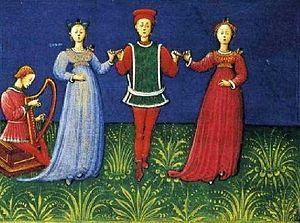
Guglielmo Ebreo da Pesaro, en français Guillaume le Juif, né à Pesaro vers 1420 et mort à Florence le 21 avril 1484, est un maître à danser, chorégraphe et théoricien de la danse de la Renaissance italienne, élève et disciple de Domenico da Piacenza.